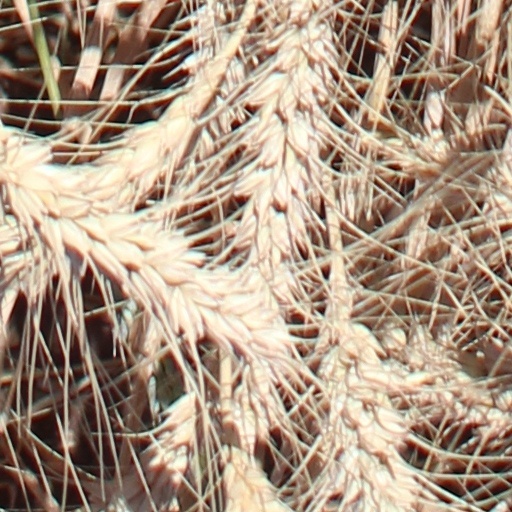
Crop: wheat